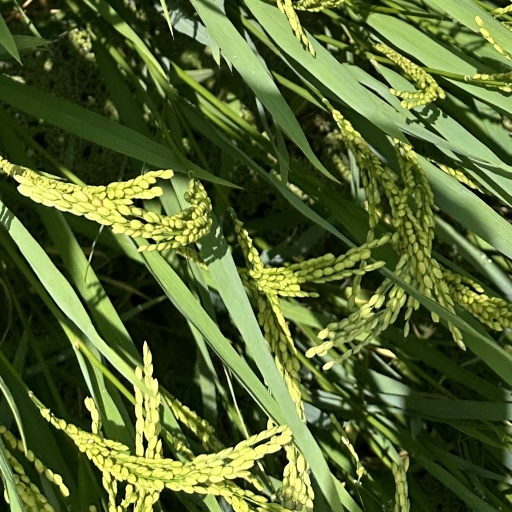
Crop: rice